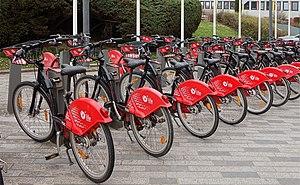
Station V'Lille devant le siège de la MEL à Lille.
La Métropole européenne de Lille est une intercommunalité française de type métropole, composée autour des villes de Lille, Roubaix et Tourcoing située au centre du département du Nord dans la région des Hauts-de-France. Parmi les quatre premières communautés urbaines créées en 1967, elle prend d’abord le nom de Communauté urbaine de Lille, puis, à partir de 1996, de Lille Métropole Communauté urbaine, avant que la loi de modernisation de l'action publique territoriale et d'affirmation des métropoles ne la transforme en Métropole européenne de Lille à compter du 1ᵉʳ janvier 2015.